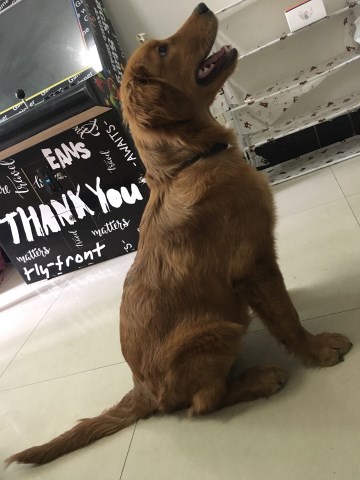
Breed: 5355-n000126-golden_retriever